Fanny Mendelssohn

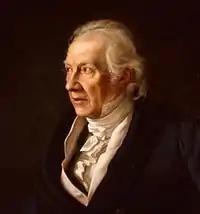
Carl Friedrich Zelter – portrait by Carl Begas (1827)

While growing up in the family's new home in Berlin, Mendelssohn showed prodigious musical ability and began to write music. She received her first piano instruction from her mother, who may have learned the Berlin Bach tradition through the writings of Johann Kirnberger, a student of Johann Sebastian Bach. Thus as a 14 year old, Mendelssohn could already play all 24 preludes from Bach's "The Well-Tempered Clavier" from memory alone, and she did so in honour of her father's birthday in 1819. Beyond inspiration from her mother, Mendelssohn may also have been influenced by the role-models represented by her great-aunts Fanny von Arnstein and Sarah Levy, both lovers of music, the former the patroness of a well-known salon and the latter a skilled keyboard player in her own right.